Bombing of Osaka

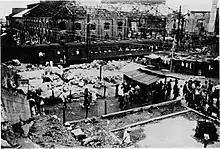
Kyobashi Station in June 1946 (ten months after the raid)

The eighth bomb raid was executed on August 14, 1945, the day before the end of the war. 145 B-29's raided Osaka. They dropped about 700 1-ton bombs, targeting the Japanese Army's factories in Eastern Osaka. Four units of 1-ton bombs were also dropped onto Kyobashi Station of the Japan National Railway nearby around 1pm, resulting in substantial damage to the civilian-filled station. This air raid was also called "Kyobashi Station Bomb Raid".